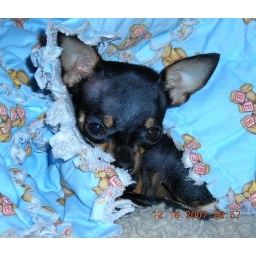
My girl Kayla tonight in her bed